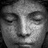
Emotion: sad